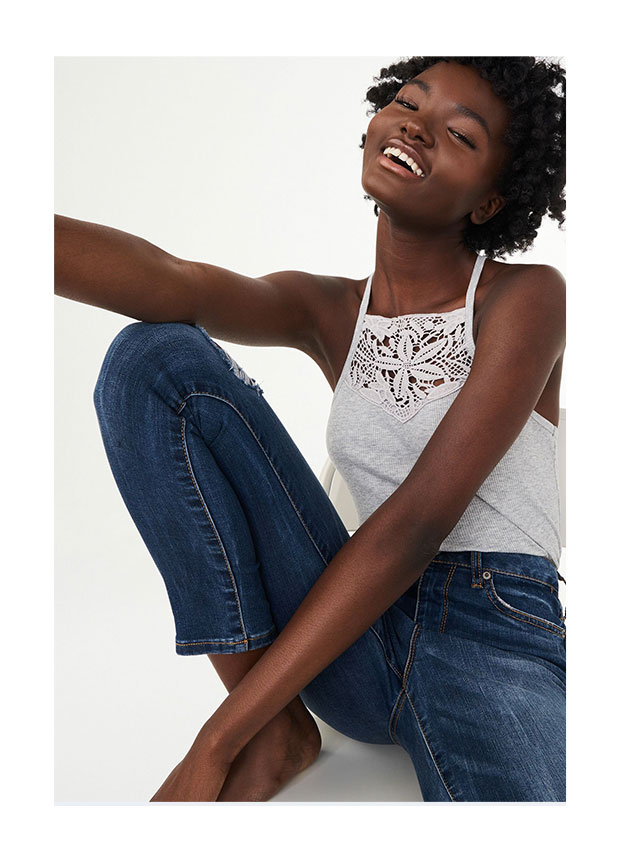
Gender: women